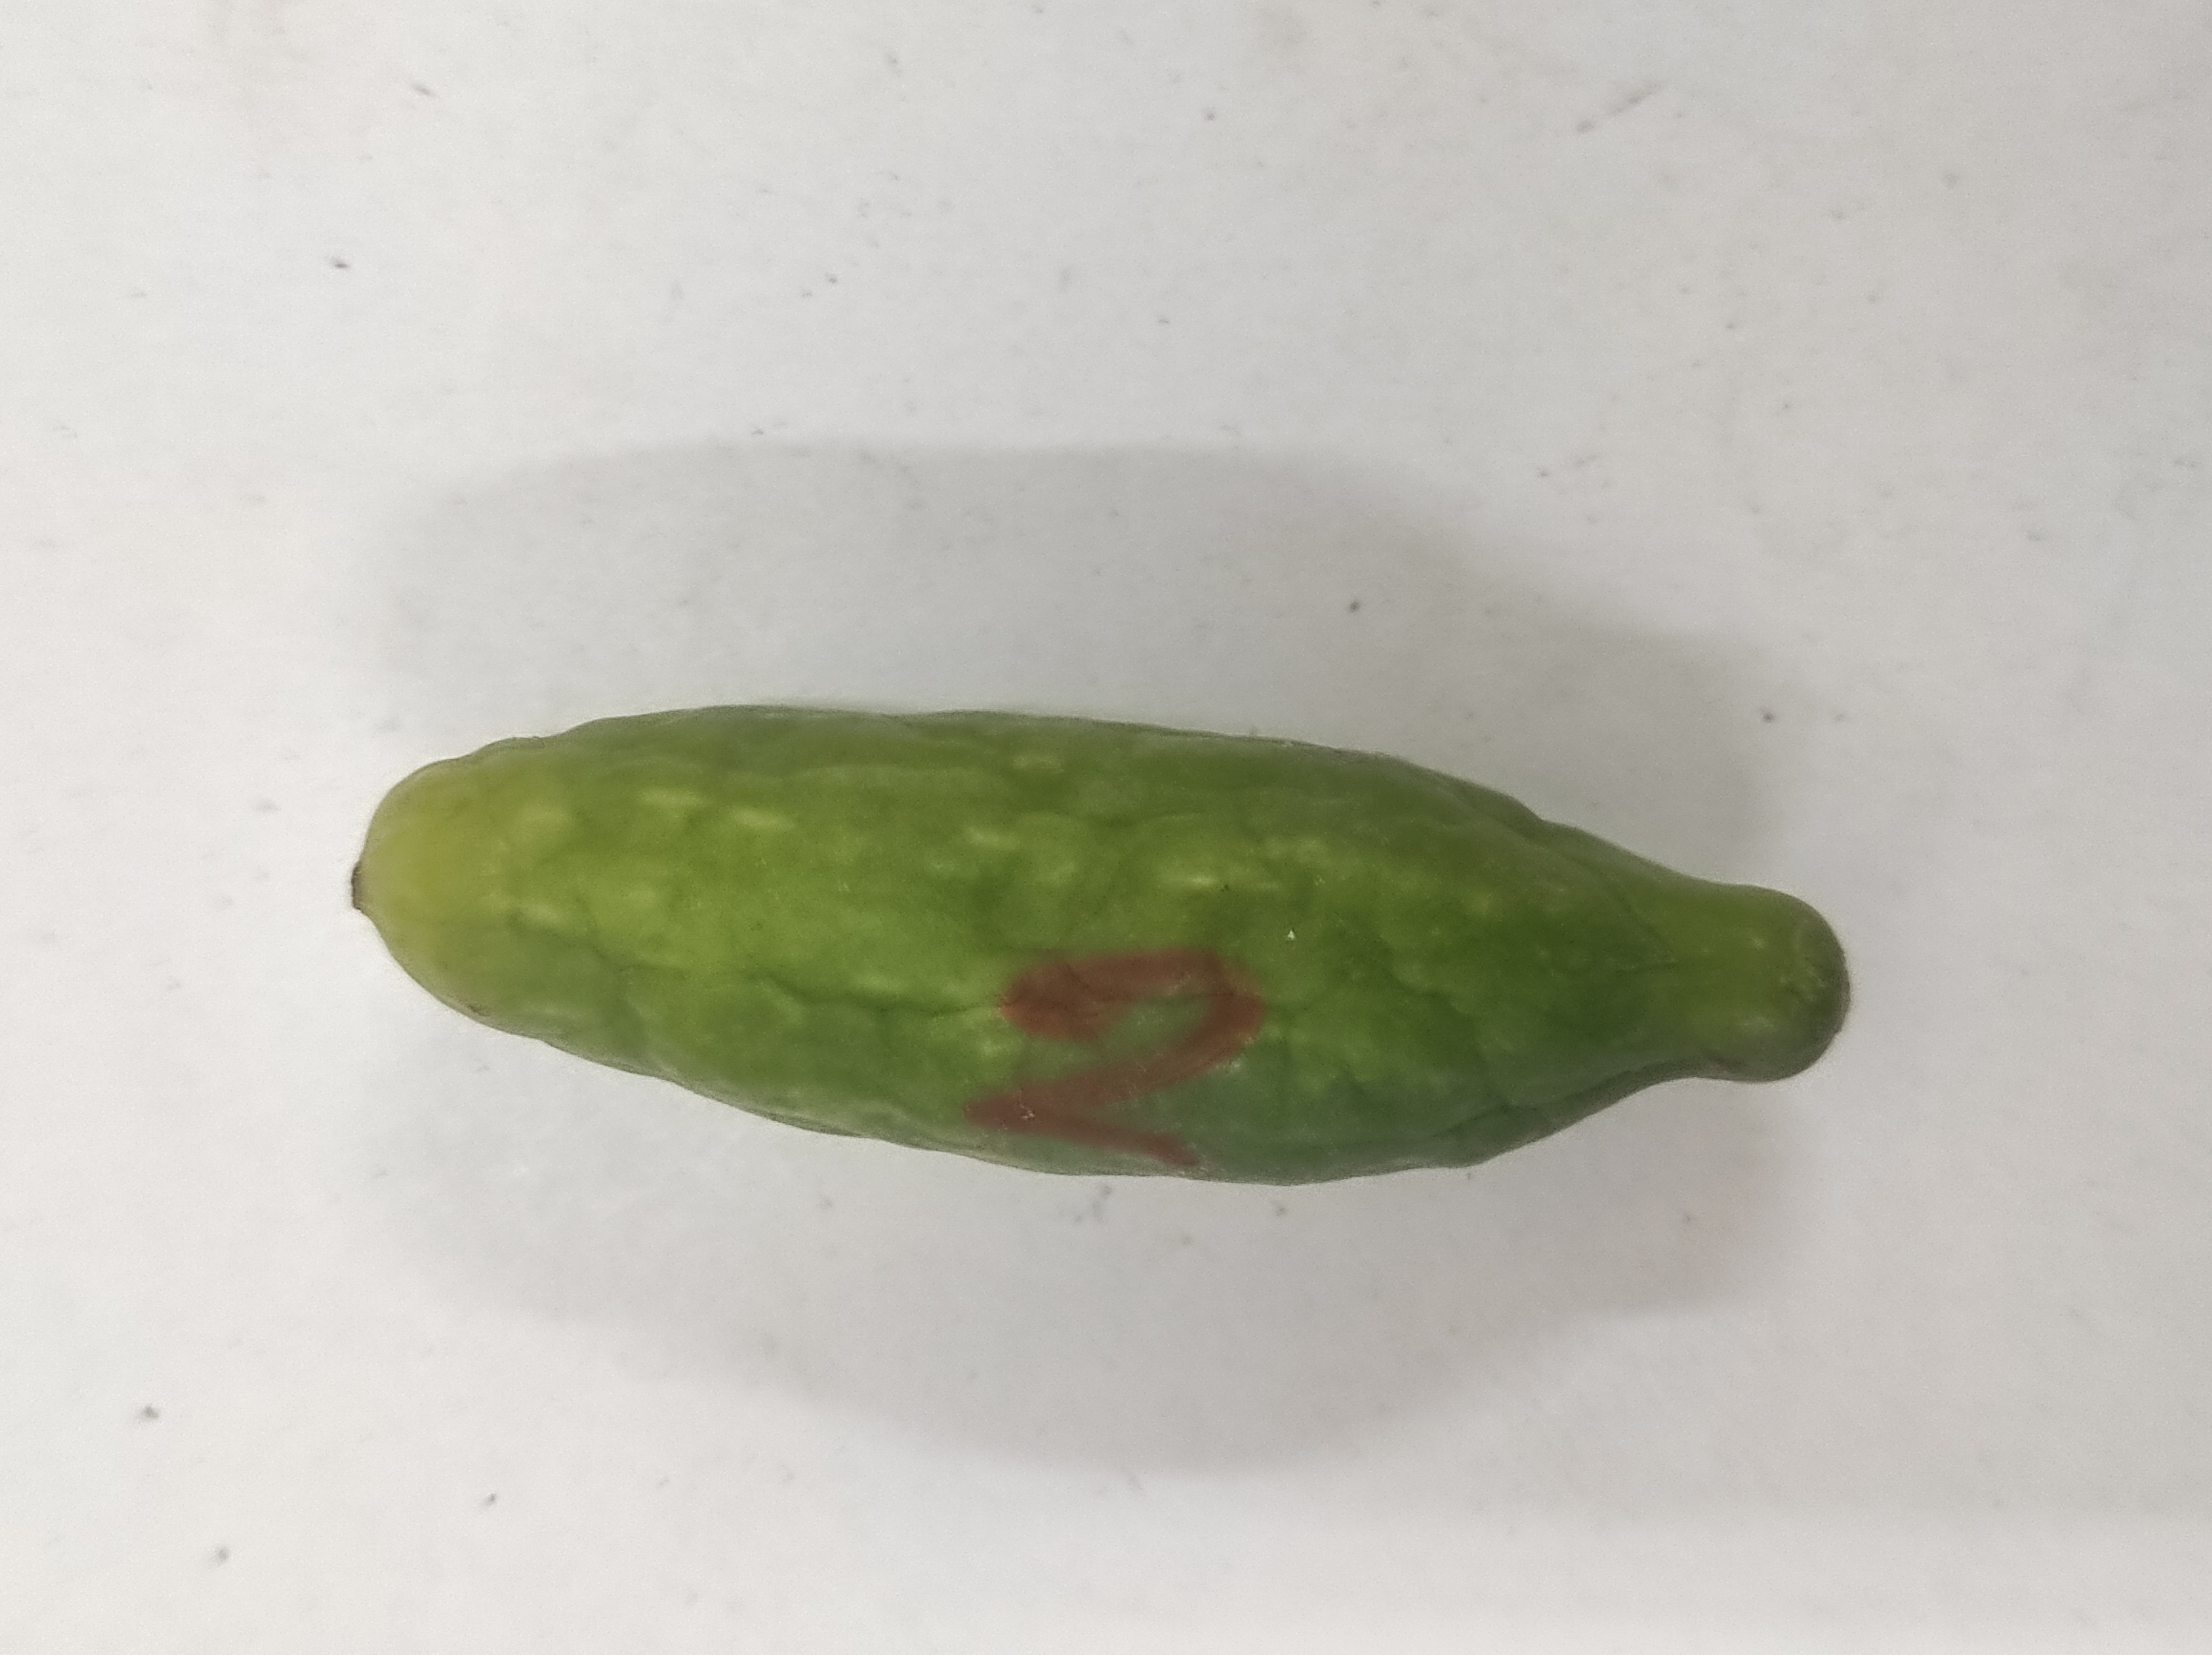
Crop: Ivy Gourd
Condition: Severely Damaged